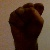
The image shows a hand gesture representing the letter 'S' in Indian Sign Language.